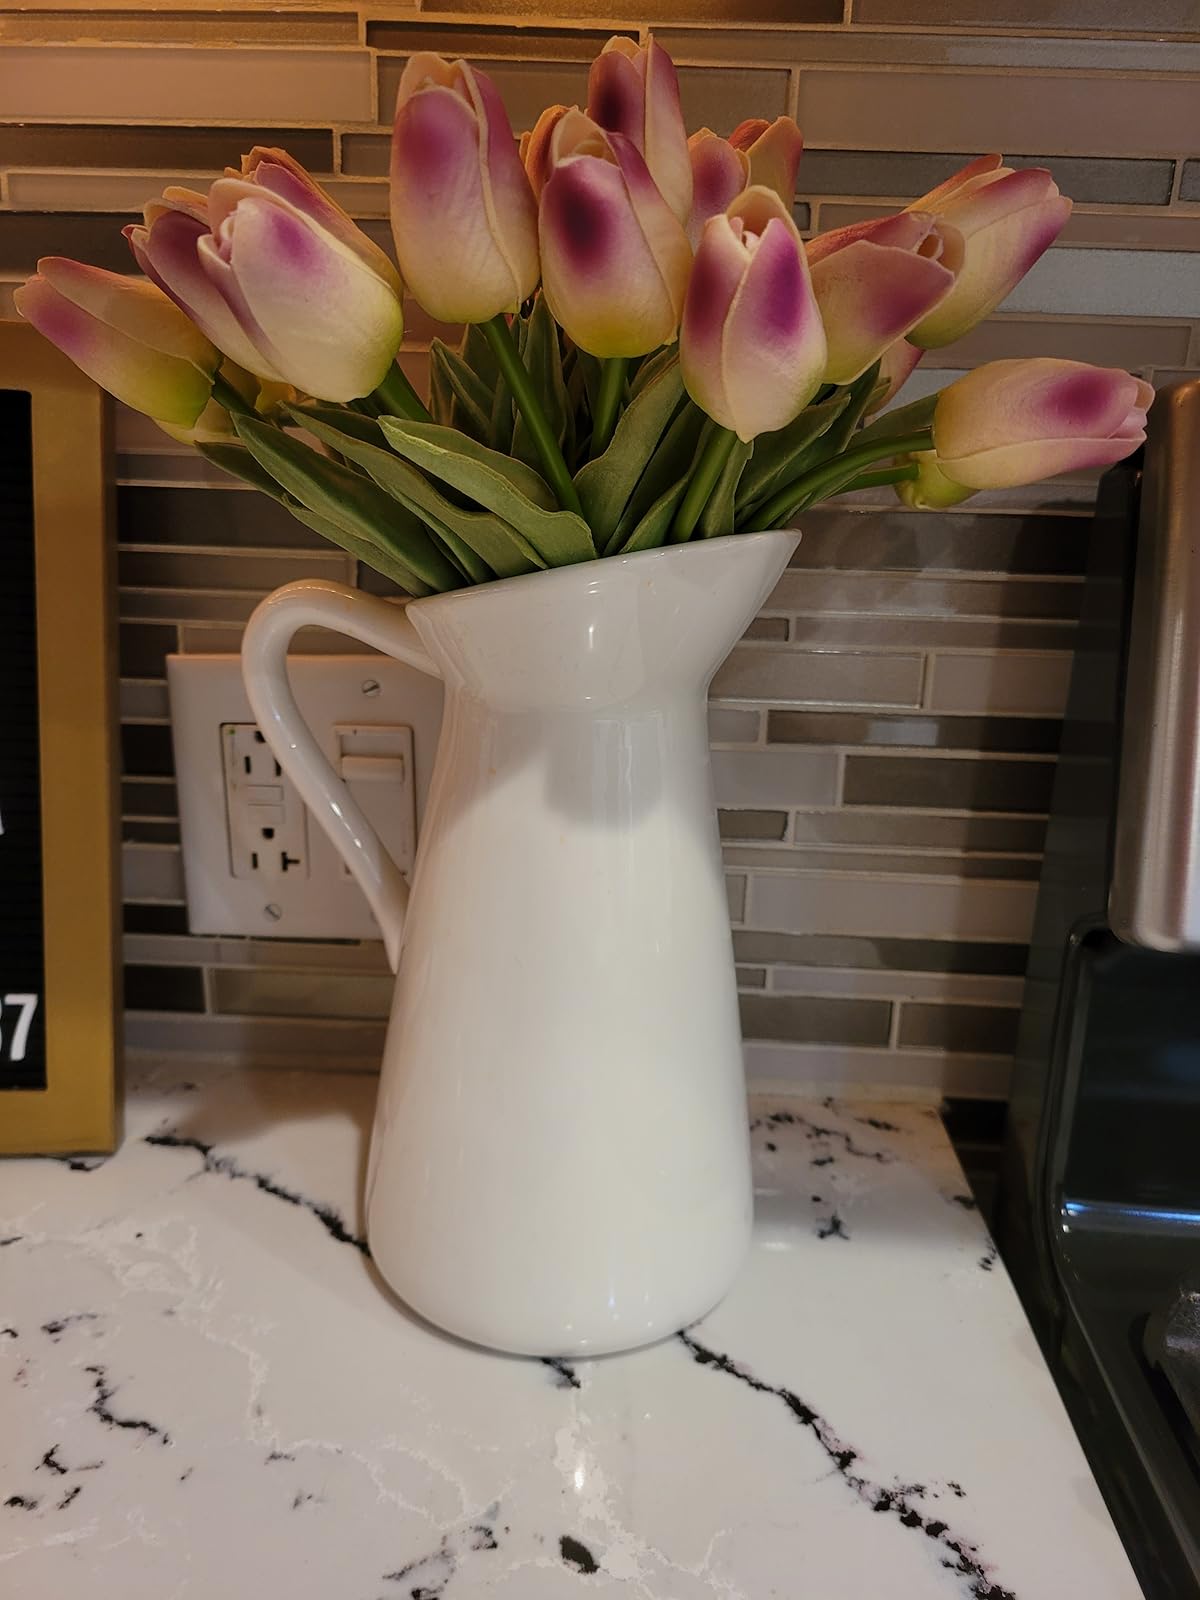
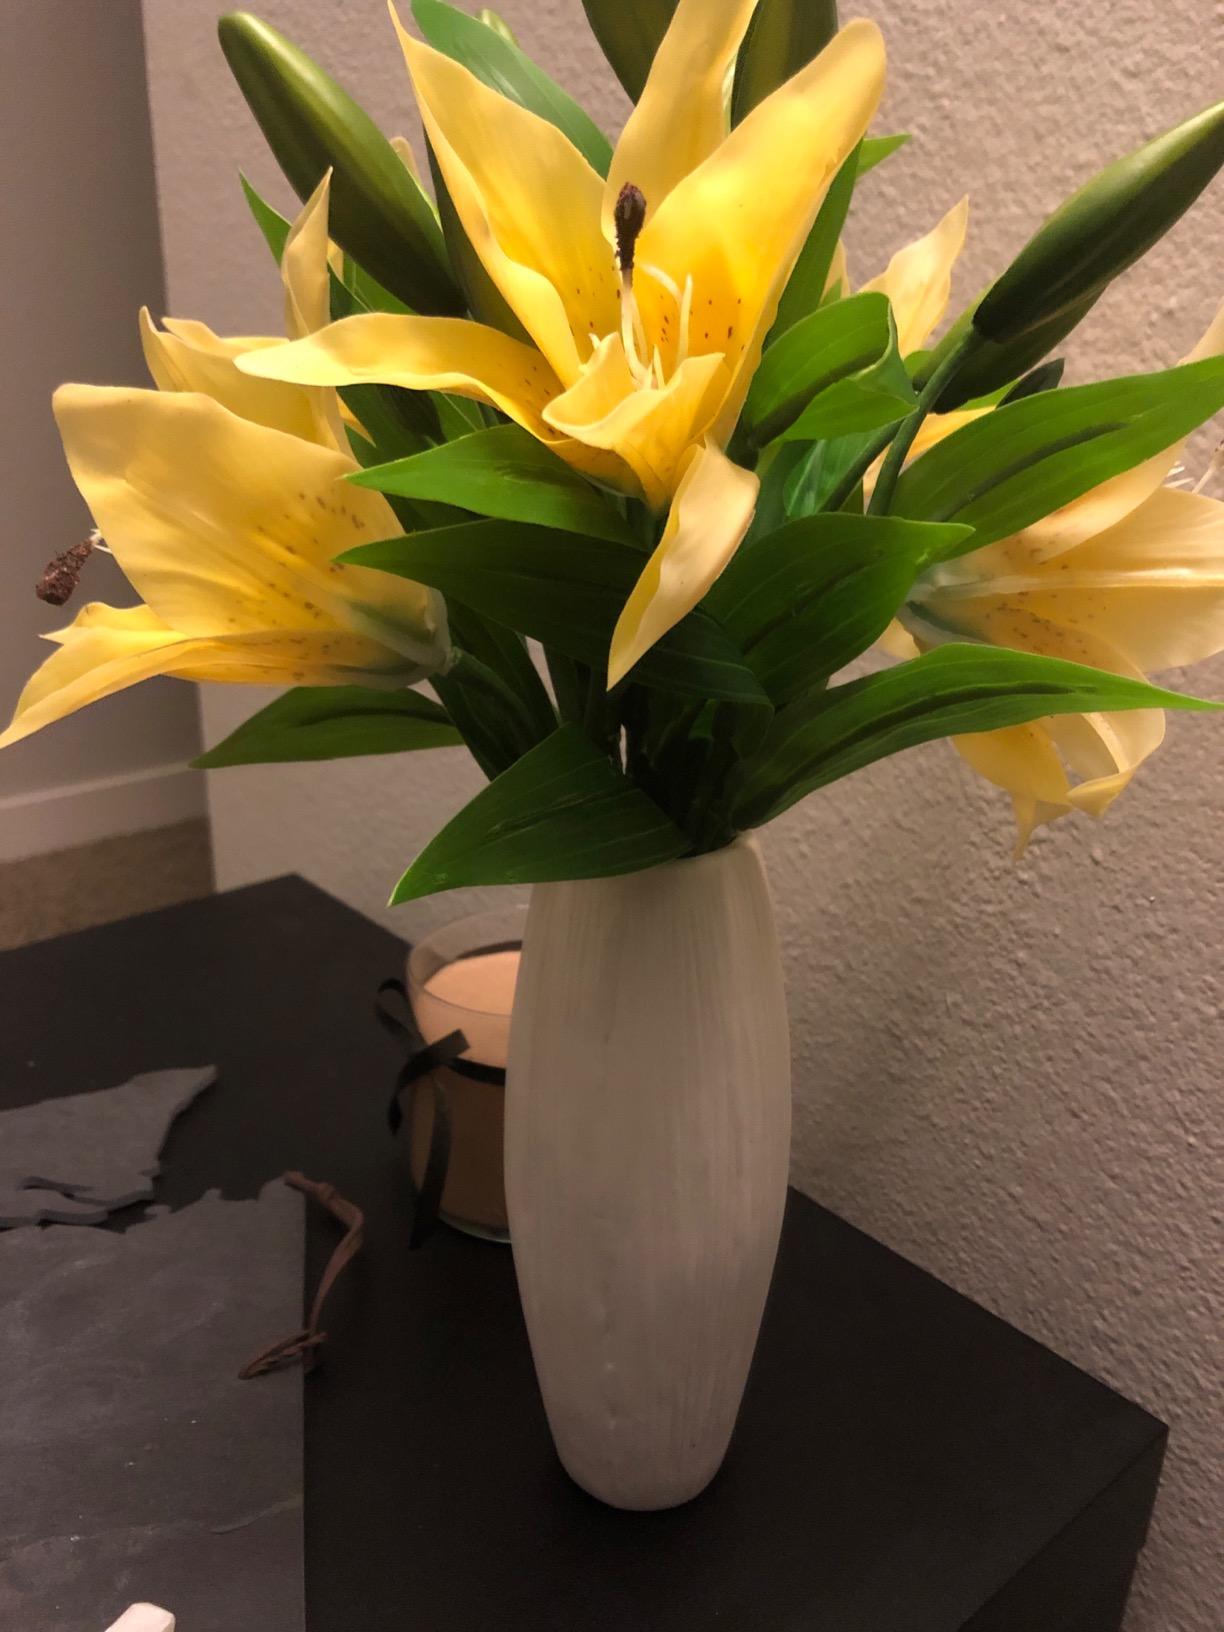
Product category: vase
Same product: no